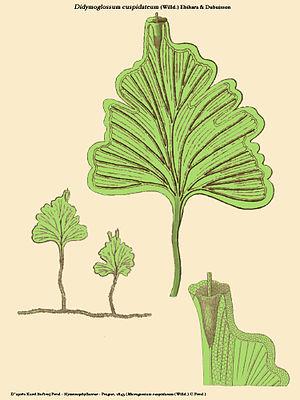
Didymoglossum cuspidatum - d'après C. Presl (Microgonium cuspidatum) - Hymenophyllaceae - 1843 - Image retravaillée par D.Prévôt
Didymoglossum est un genre de fougères de la famille des Hyménophyllacées.
Didymoglossum cuspidatum est une fougère de la famille des Hyménophyllacées.